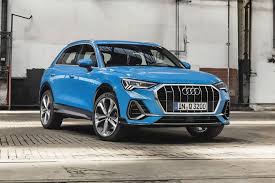
Label: noambulance